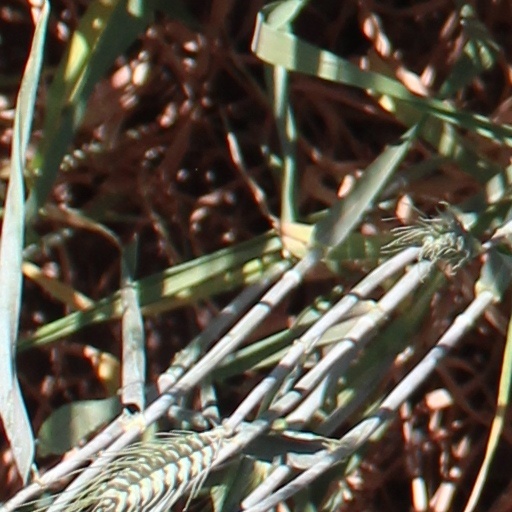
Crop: wheat